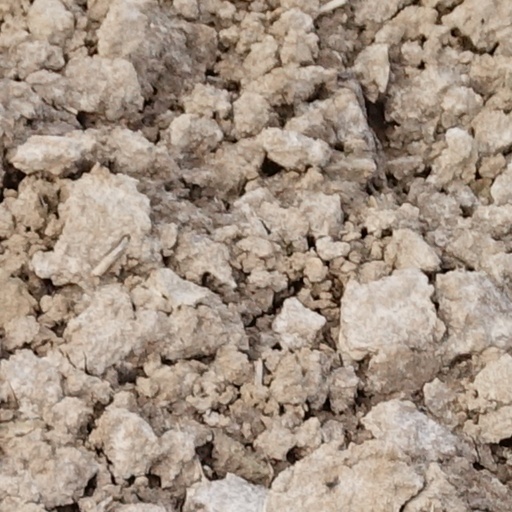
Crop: wheat